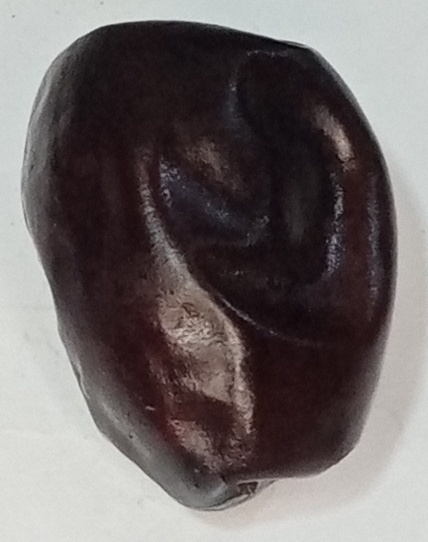
Variety: kupro
Size: large
Grade: grade-2